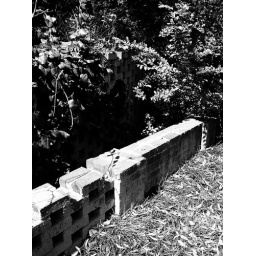
brick wall in black and white